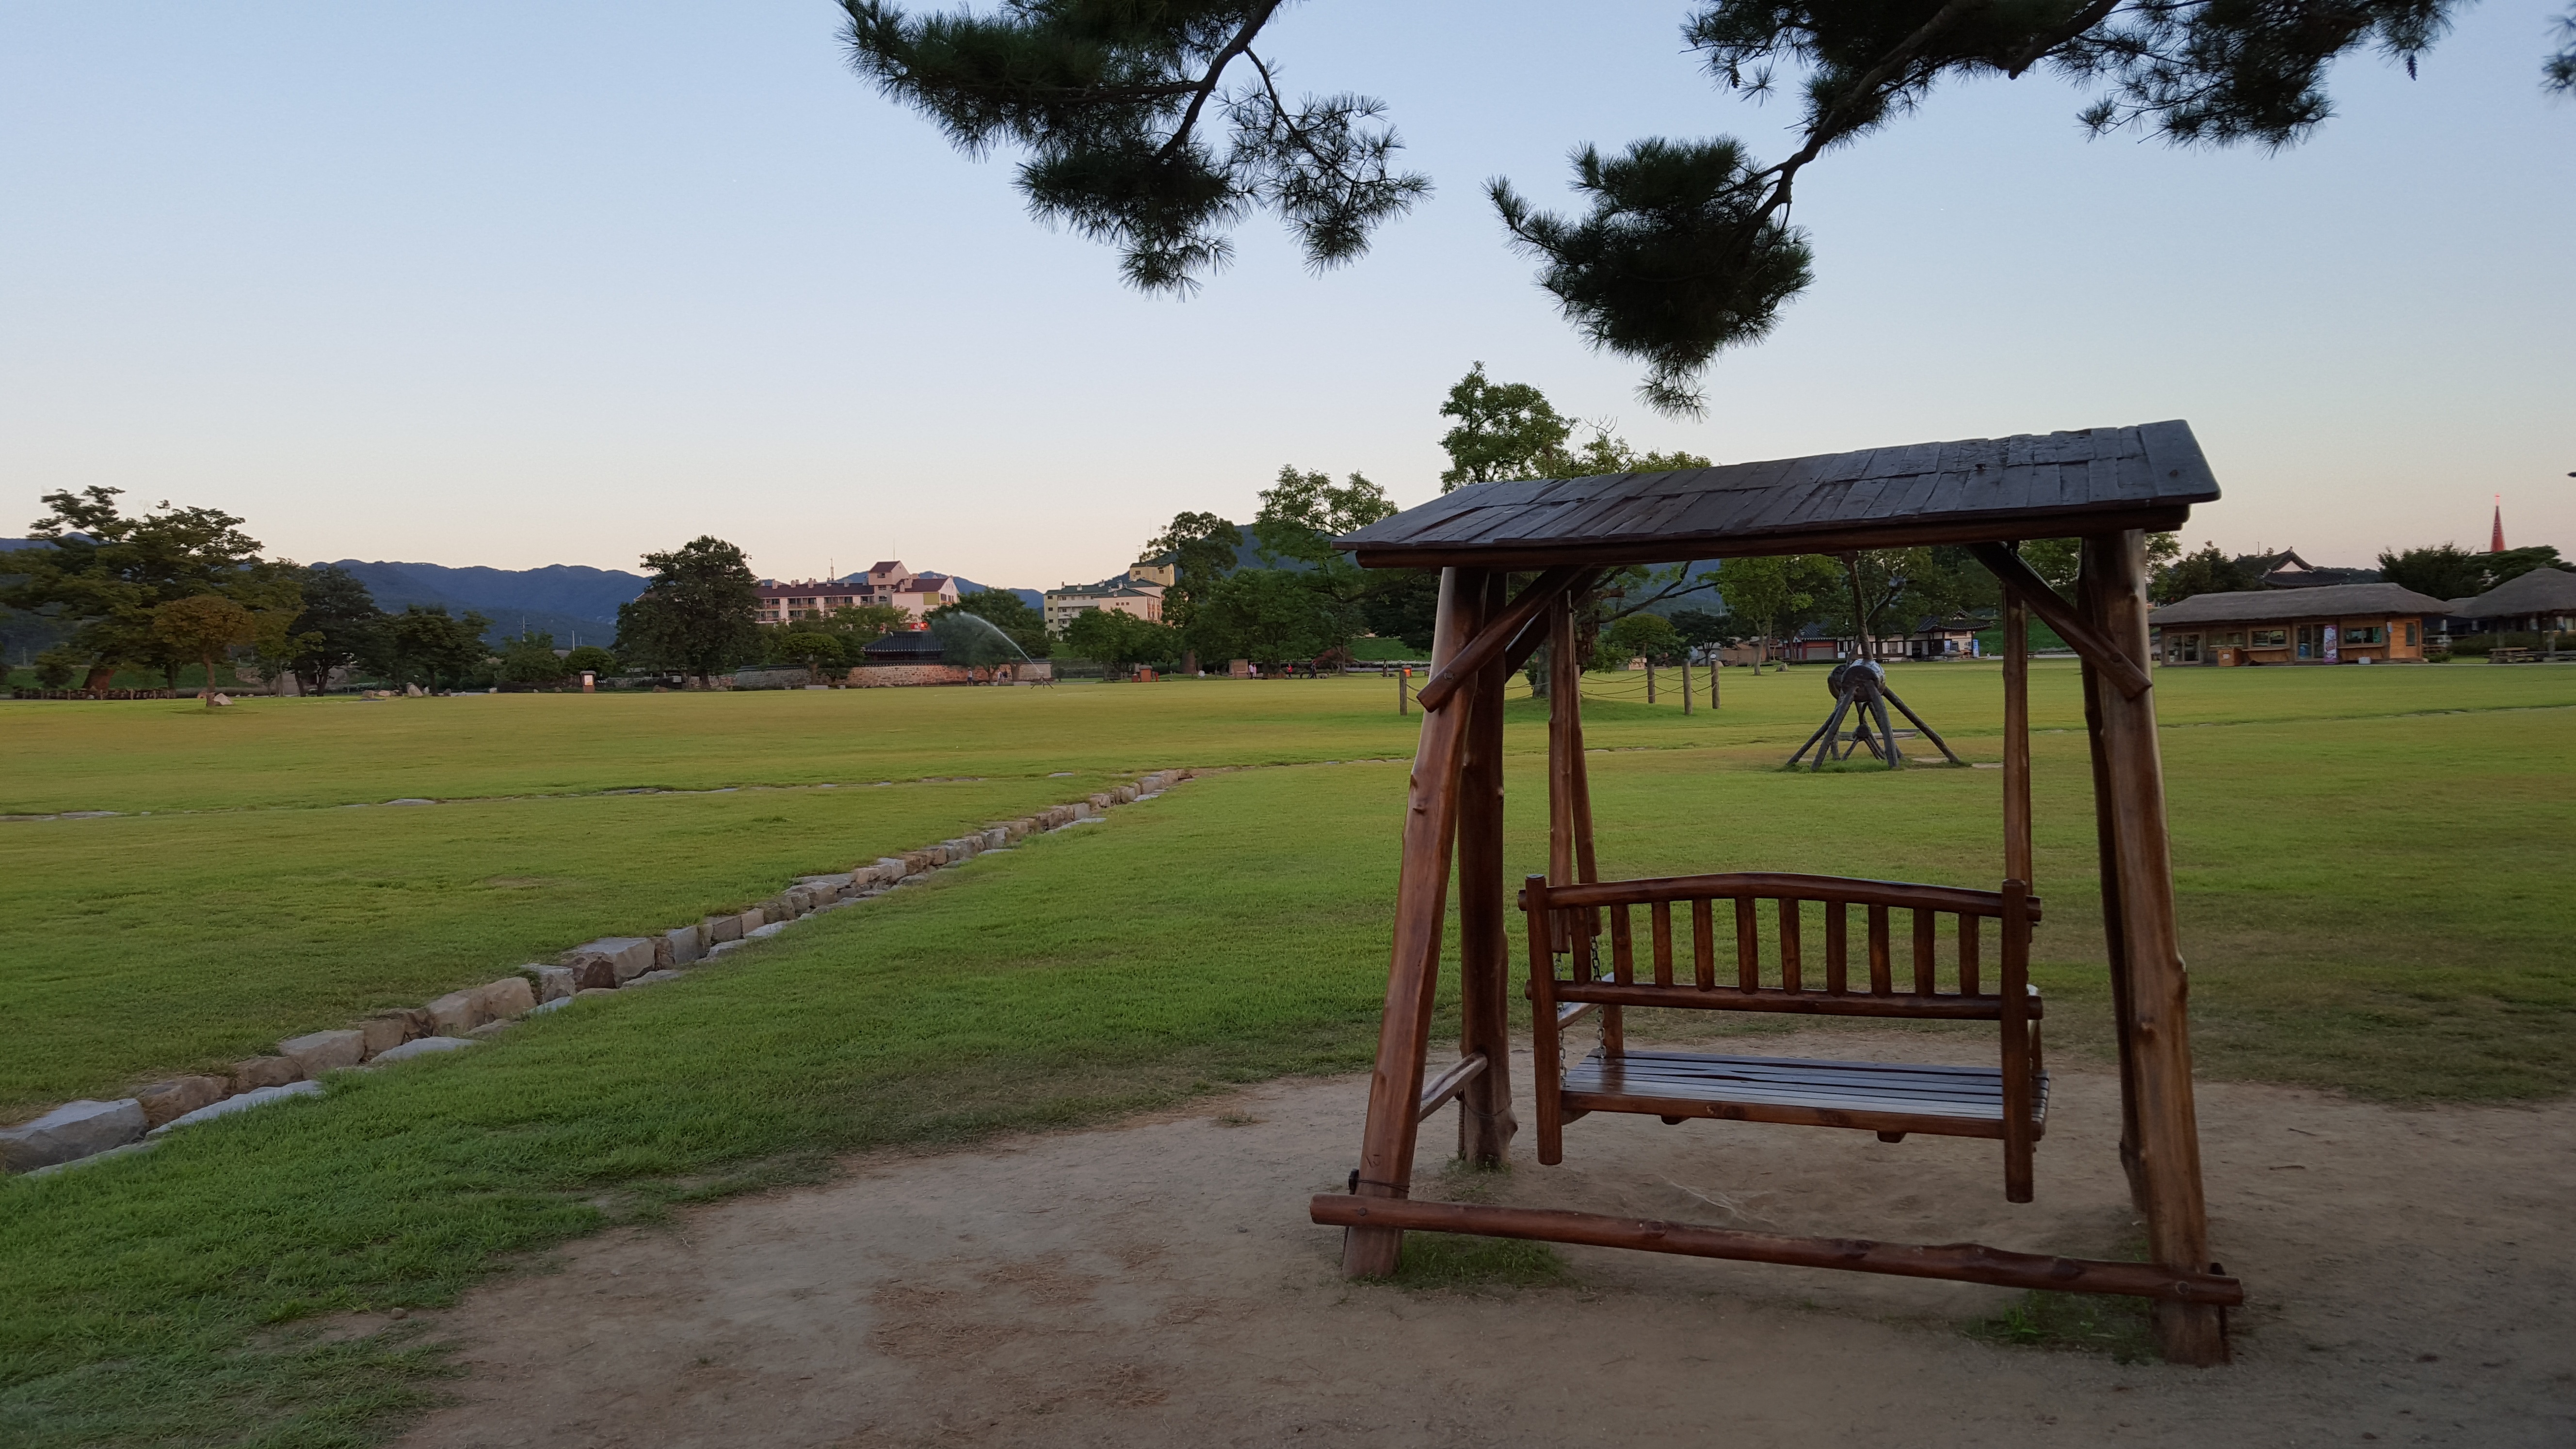
farm, autumn, swing, playground, rural area, autumn sky, outdoor recreation, human settlement, outdoor play equipment, autumn evening